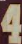
Number: 4